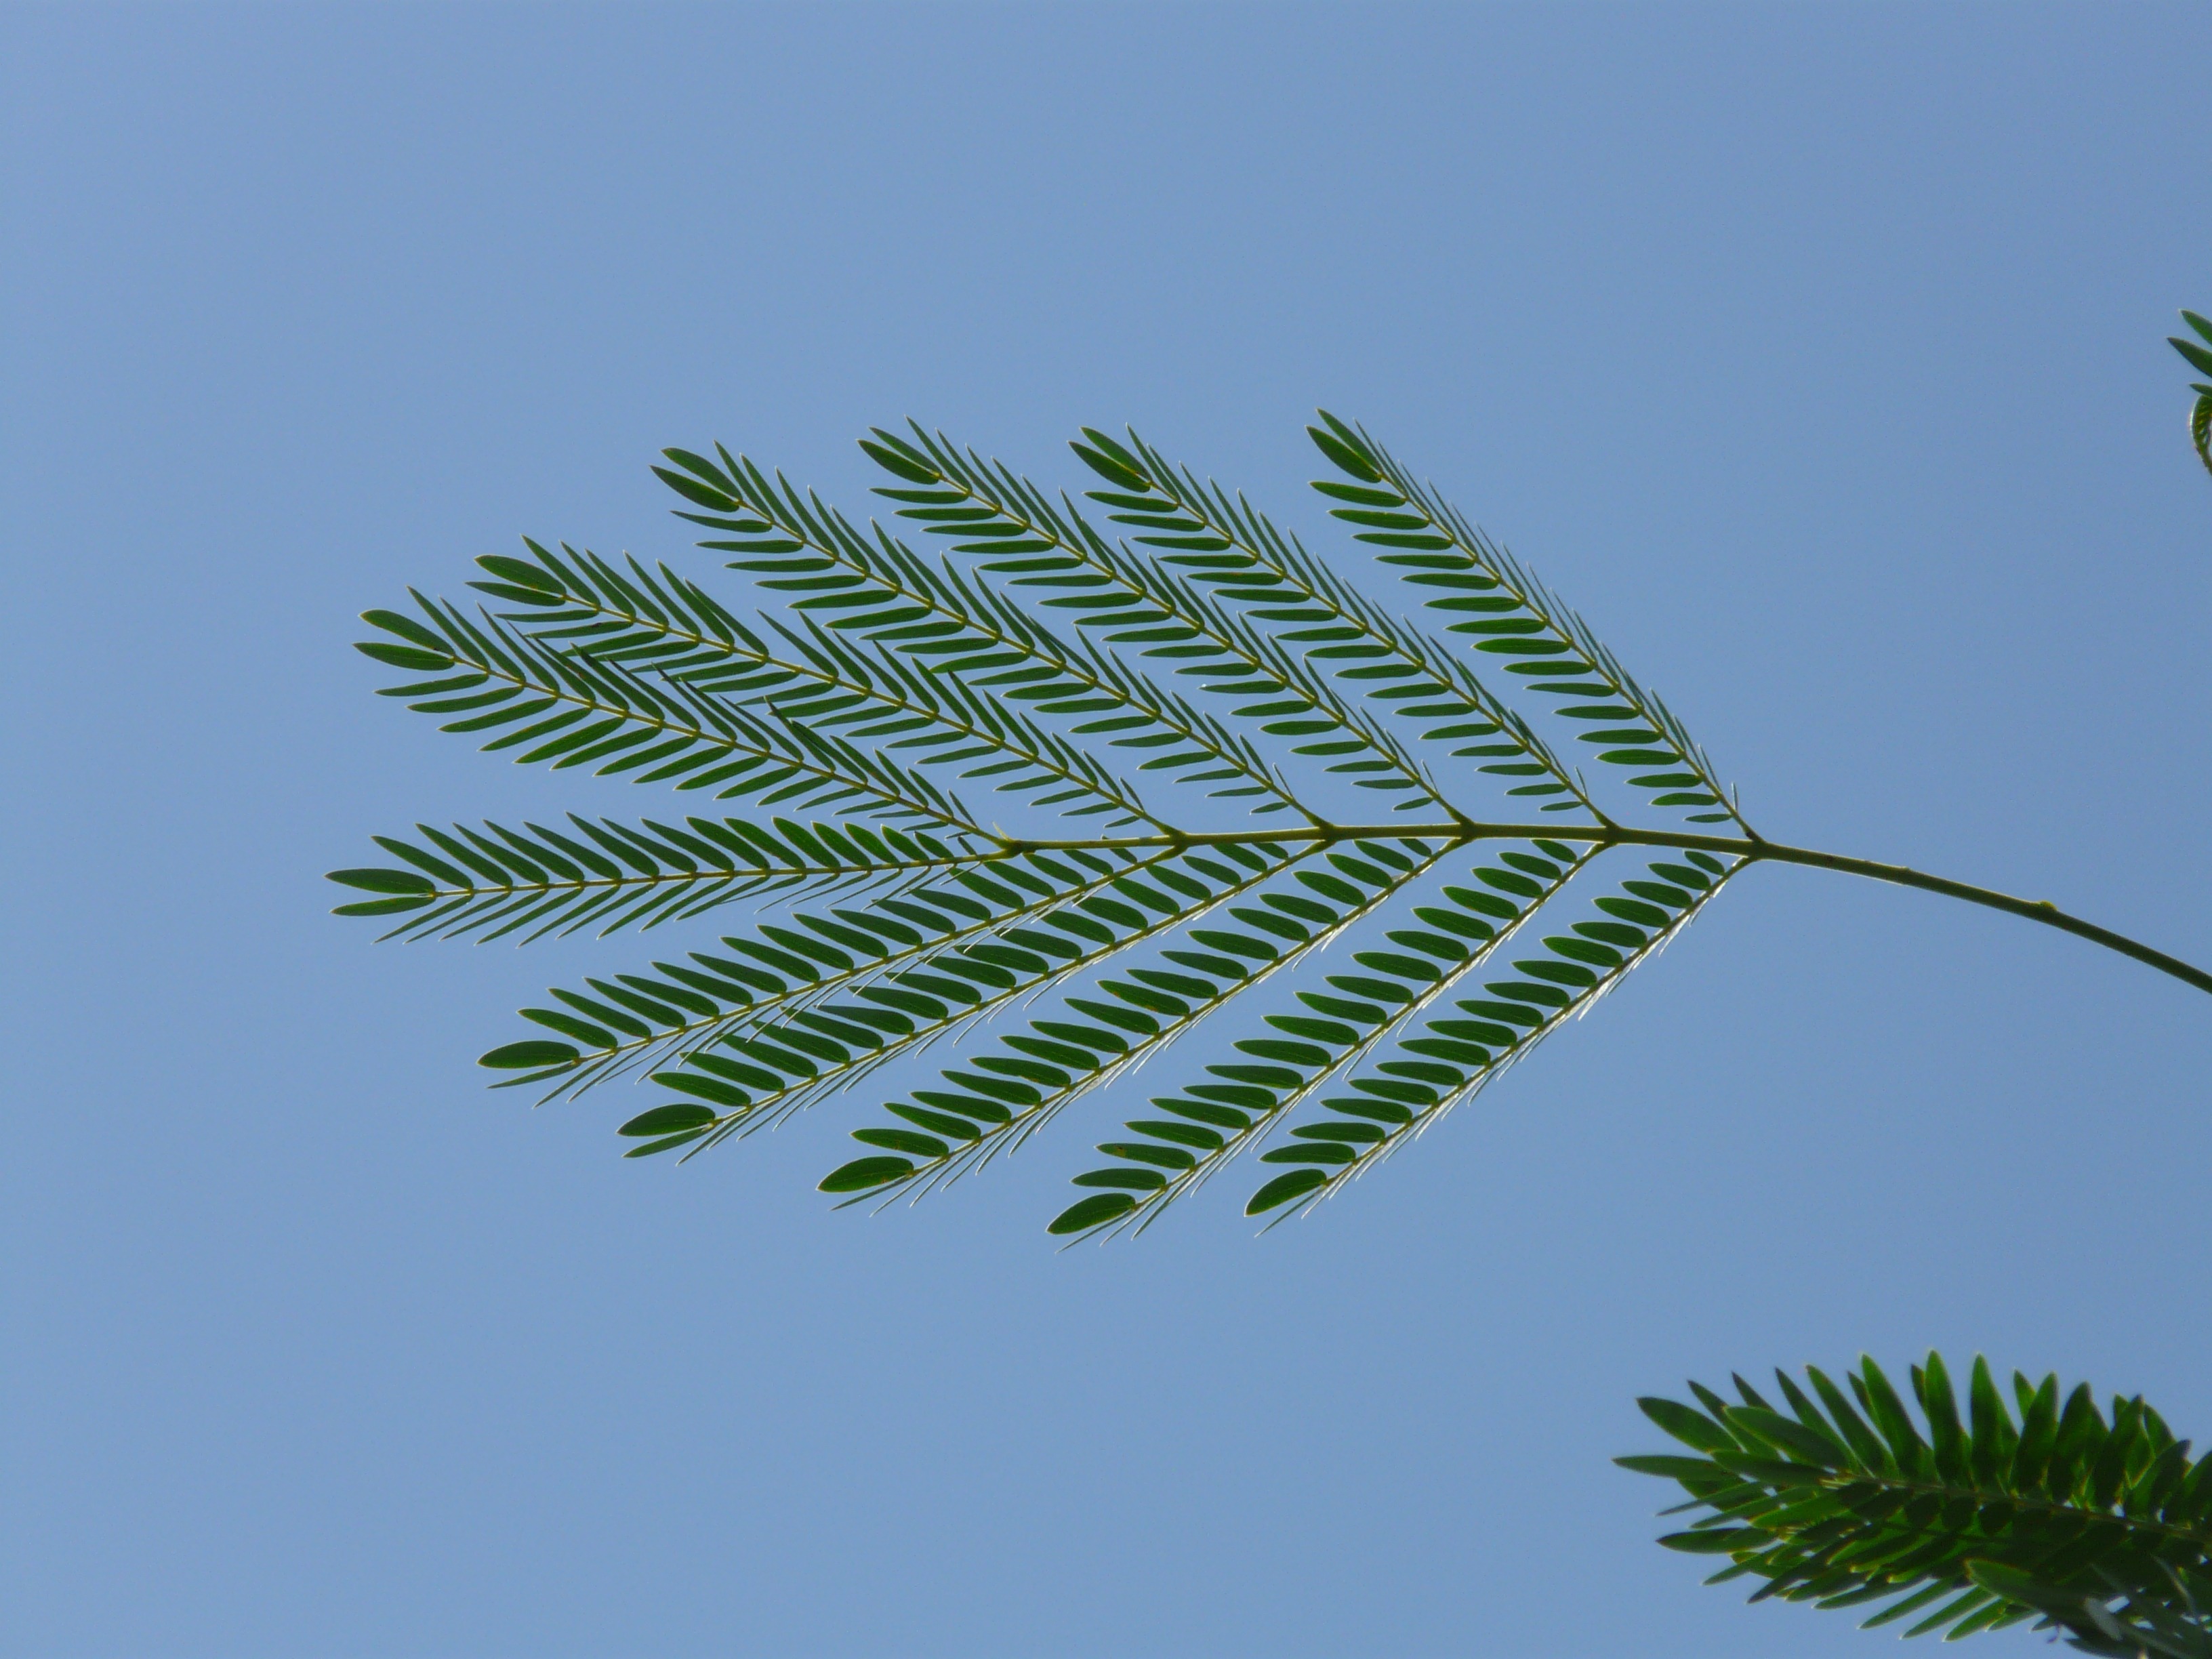
tree, grass, branch, plant, sky, leaf, flower, wind, line, green, botany, blue, fir, flora, twig, spruce, acacia, tender, ecosystem, mimosa, hawthorn, slender, subjects, wedel, mimosa plant, grass family, plant stem, woody plant, land plant, arecales, palm family, acacia karroo, sweet thorn